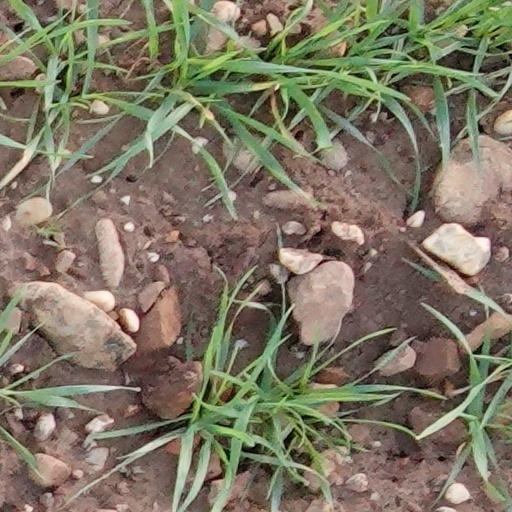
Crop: wheat